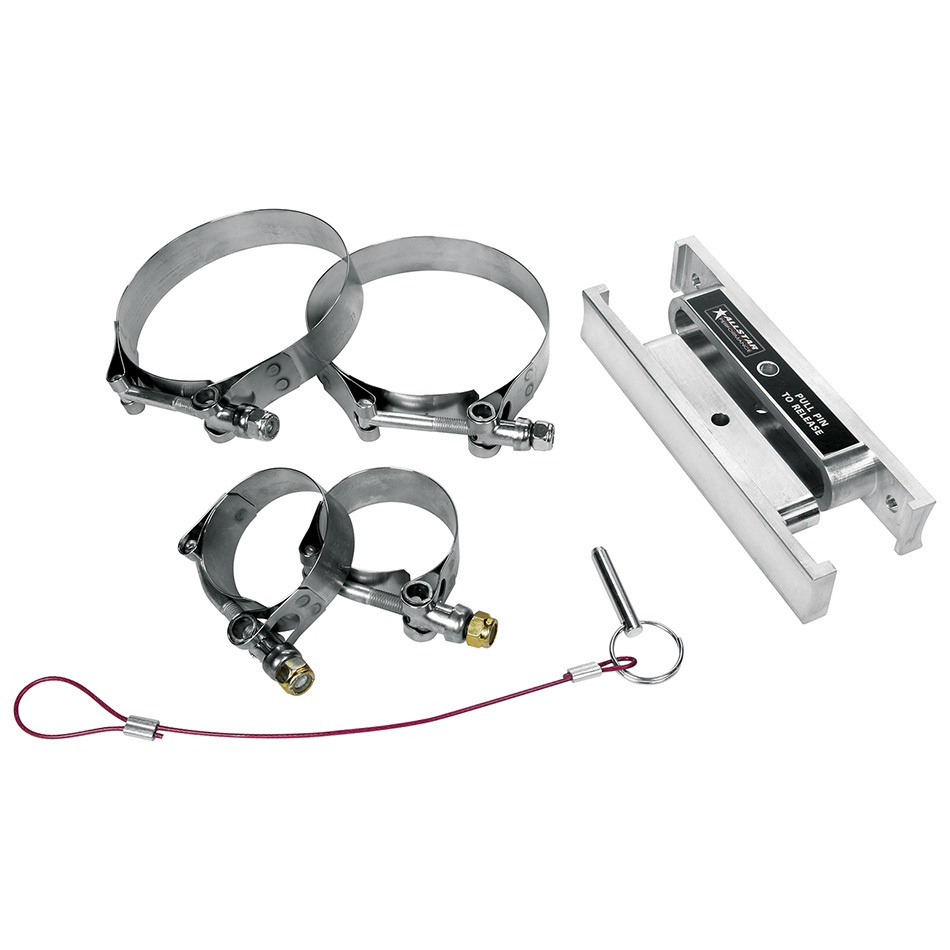
Quick Release Fire Ext Bracket NHRA
Quick Release Fire Ext Bracket NHRA Fire Extinguisher Mount - Quick Release - Bolt-On - Flat Mount - NHRA - Aluminum / Steel - Natural - 3-3/8 in Bottle - 2-1/2 lb Fire Extinguishers - Kit
Brand: ALLSTAR PERFORMANCE
Category: Home & Garden > Flood, Fire & Gas Safety > Fire Extinguisher & Equipment Storage